Princess Eréndira

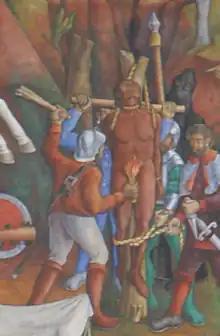
The execution of Eréndira's father, painted by Juan O'Gorman.

According to the folk legend, Eréndira organized a ceremony in the temple of Charatanga, the moon goddess, and a horse was sacrificed. The next day, a Spanish warrior named Cristobal de Olid approached Tzintzuntzan with a large troop of soldiers.